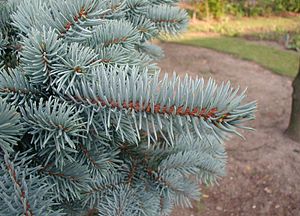
Blågran
Kun få individer er rigtigt blå i nålene,